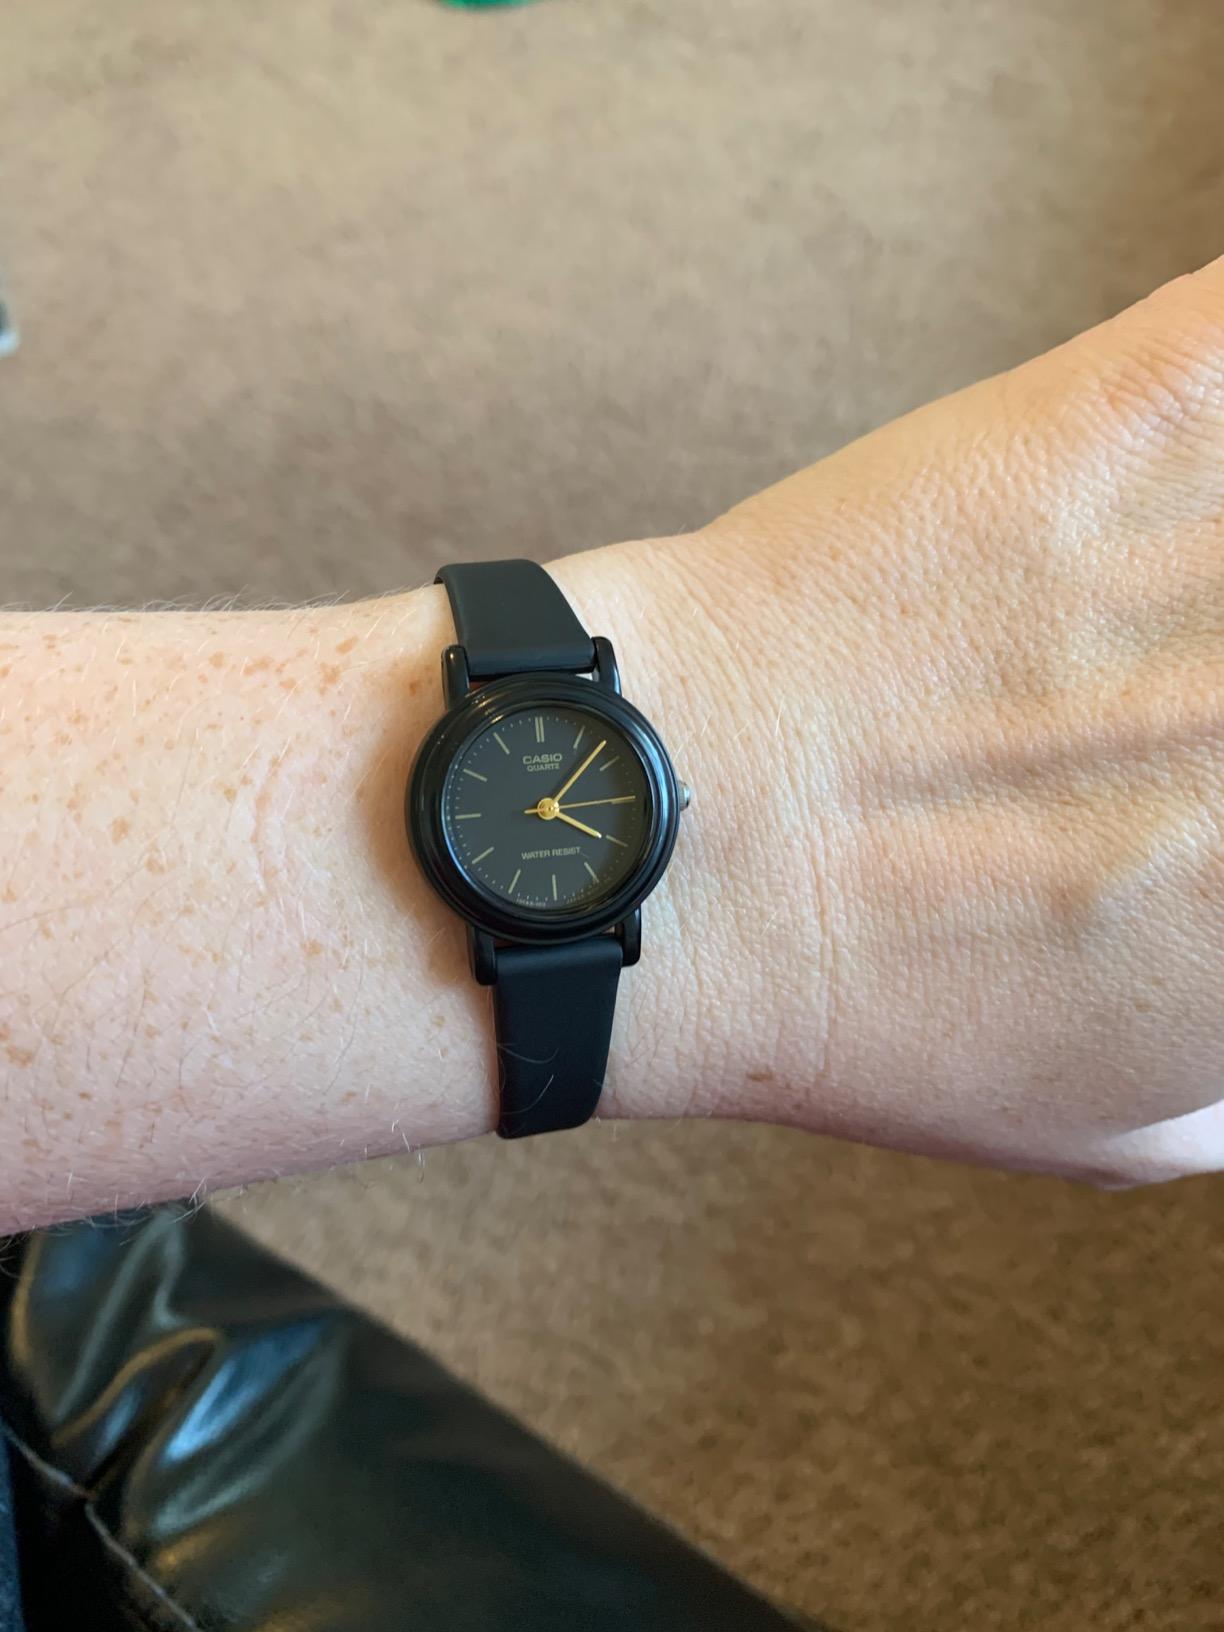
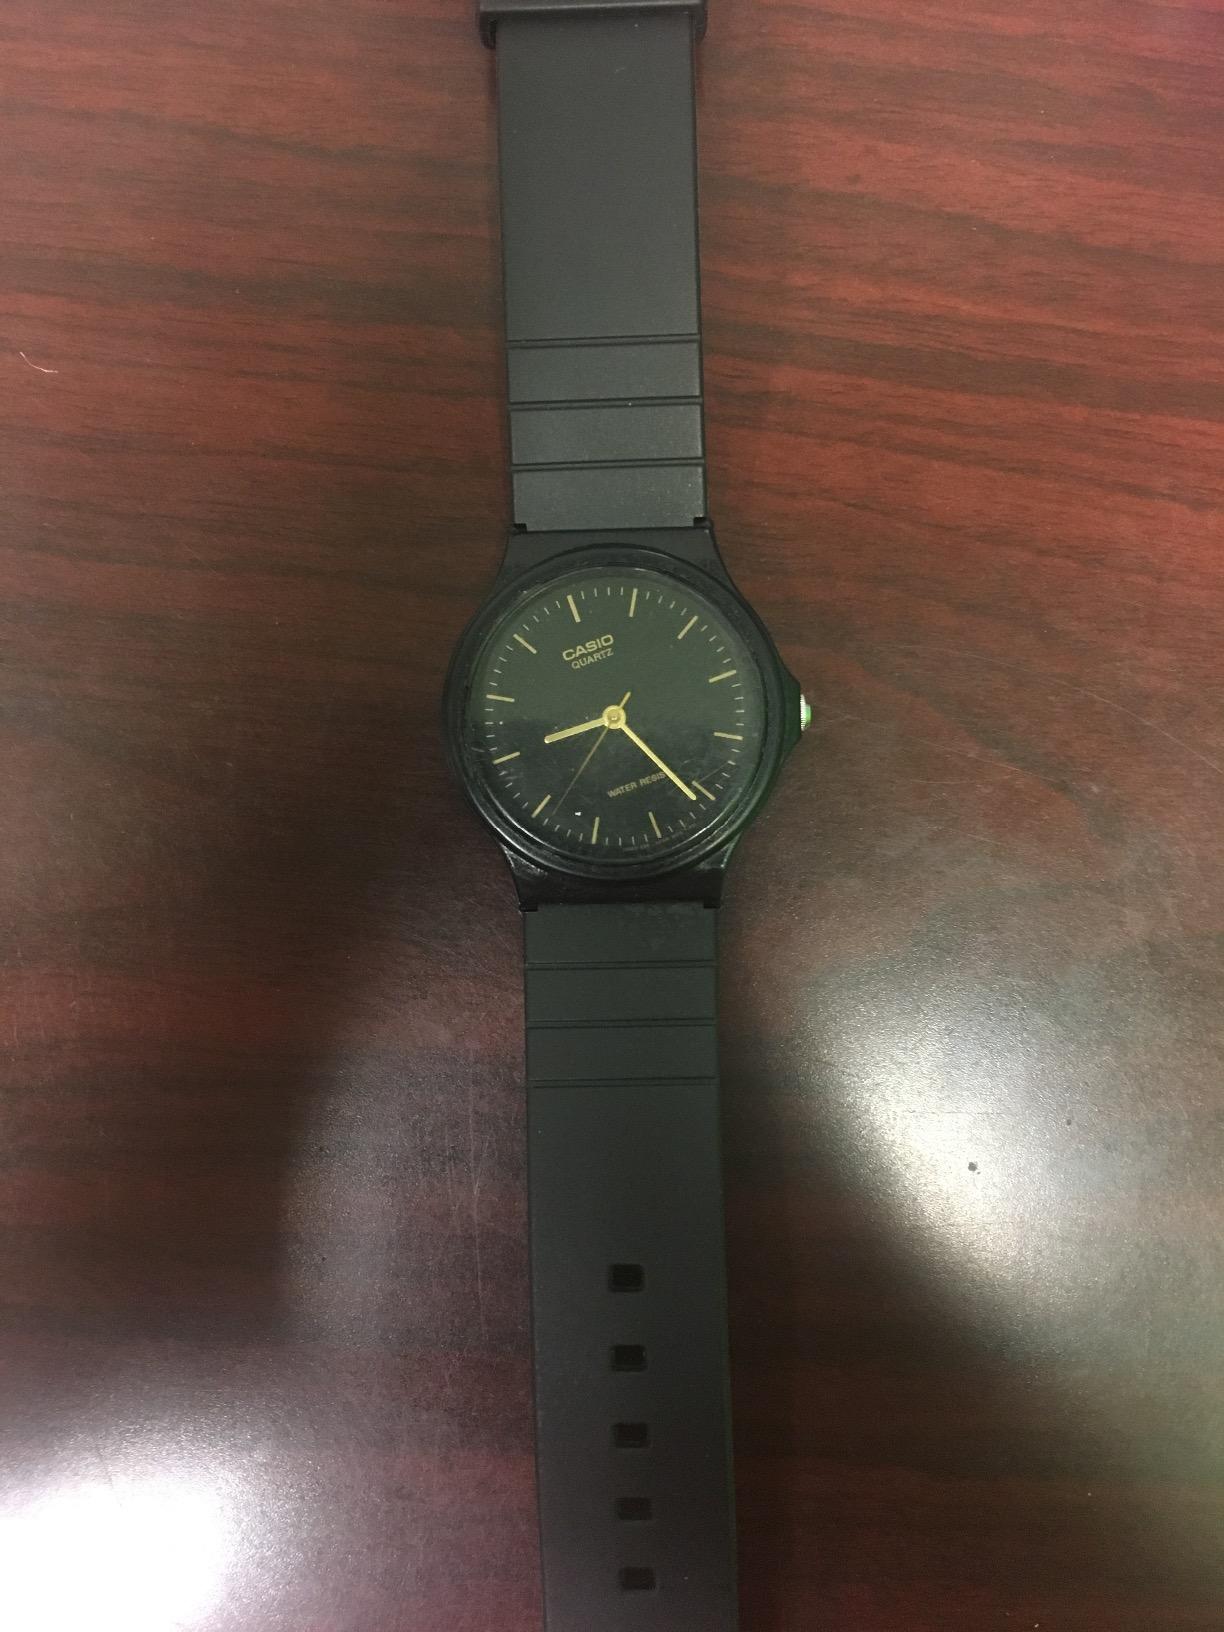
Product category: accessories_watch
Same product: no